Number 1 Crush

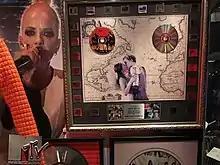
Shirley Manson's platinum plaque certifying seven million worldwide sales for the "Romeo + Juliet" soundtracks

Early in 1996, Garbage's manager Shannon O'Shea pitched "#1 Crush" to 20th Century Fox for inclusion on the "Romeo + Juliet" movie. The song was received enthusiastically by Fox; however Almo were dead set against the sync opportunity as the soundtrack would be released on another label, Capitol. After months of negotiation, Almo finally agreed. By this time, Garbage had scored two big hits in the US ("Only Happy When It Rains" and "Stupid Girl") and had broken through into the mainstream. The promotions team at Capitol planned to release the Garbage track first and then follow it up with a second song from the soundtrack: The Cardigans "Lovefool". Almo were concerned that "#1 Crush" was competing with the last single releases from the debut album: "Supervixen" had just been released to alternative radio and "Milk" to adult radio formats. Almo had already pressed CDs and cassettes for the physical release of "Milk", and refused to give Capitol single rights. No commercial single for "#1 Crush" could be made available in stores, therefore the song would be ineligible for the Hot 100. Capitol's promo rep was keen, however, for Garbage to shoot a music video for the song.